Balmuildy

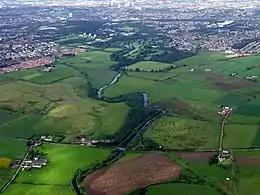
Balmuildy Bridge looking south towards Glasgow from the air

The fort is located in Glasgow, west of Bishopbriggs and east of Bearsden, south of the River Kelvin and north of the Forth and Clyde Canal. The fort was just south of the River Kelvin and north-west of Easter Balmuildy Farm which locates it within Glasgow City Council's borders, close to East Dunbartonshire to the east. Its neighbouring forts are Bearsden to the west and Cadder to the east although there are intermediate fortlets at Summerston to the west and Wilderness Plantation to the east. See map below for details.